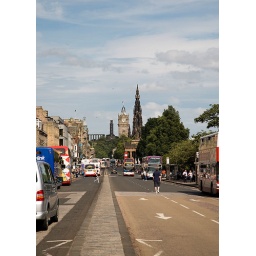
Busy Princes Street traffic on a Saturday morning. Scott's monument and Carlton hill in the background. Edinburgh.